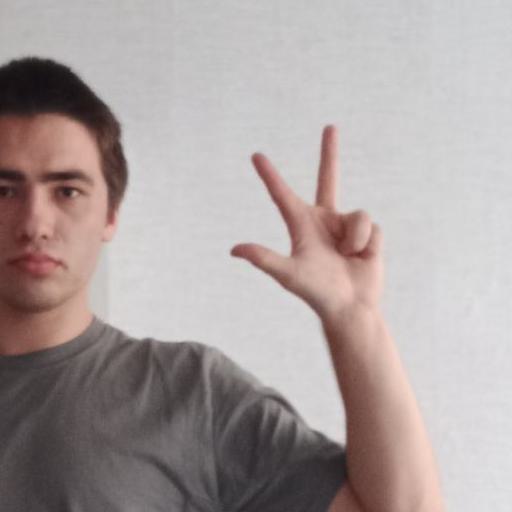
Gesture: three2